A New Life (film)

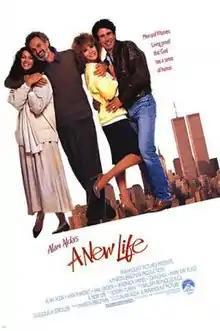

A New Life is a 1988 American romantic comedy film written, directed by and starring Alan Alda, also featuring Ann-Margret, John Shea, Hal Linden, and Veronica Hamel.